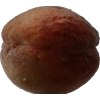
Label: peach